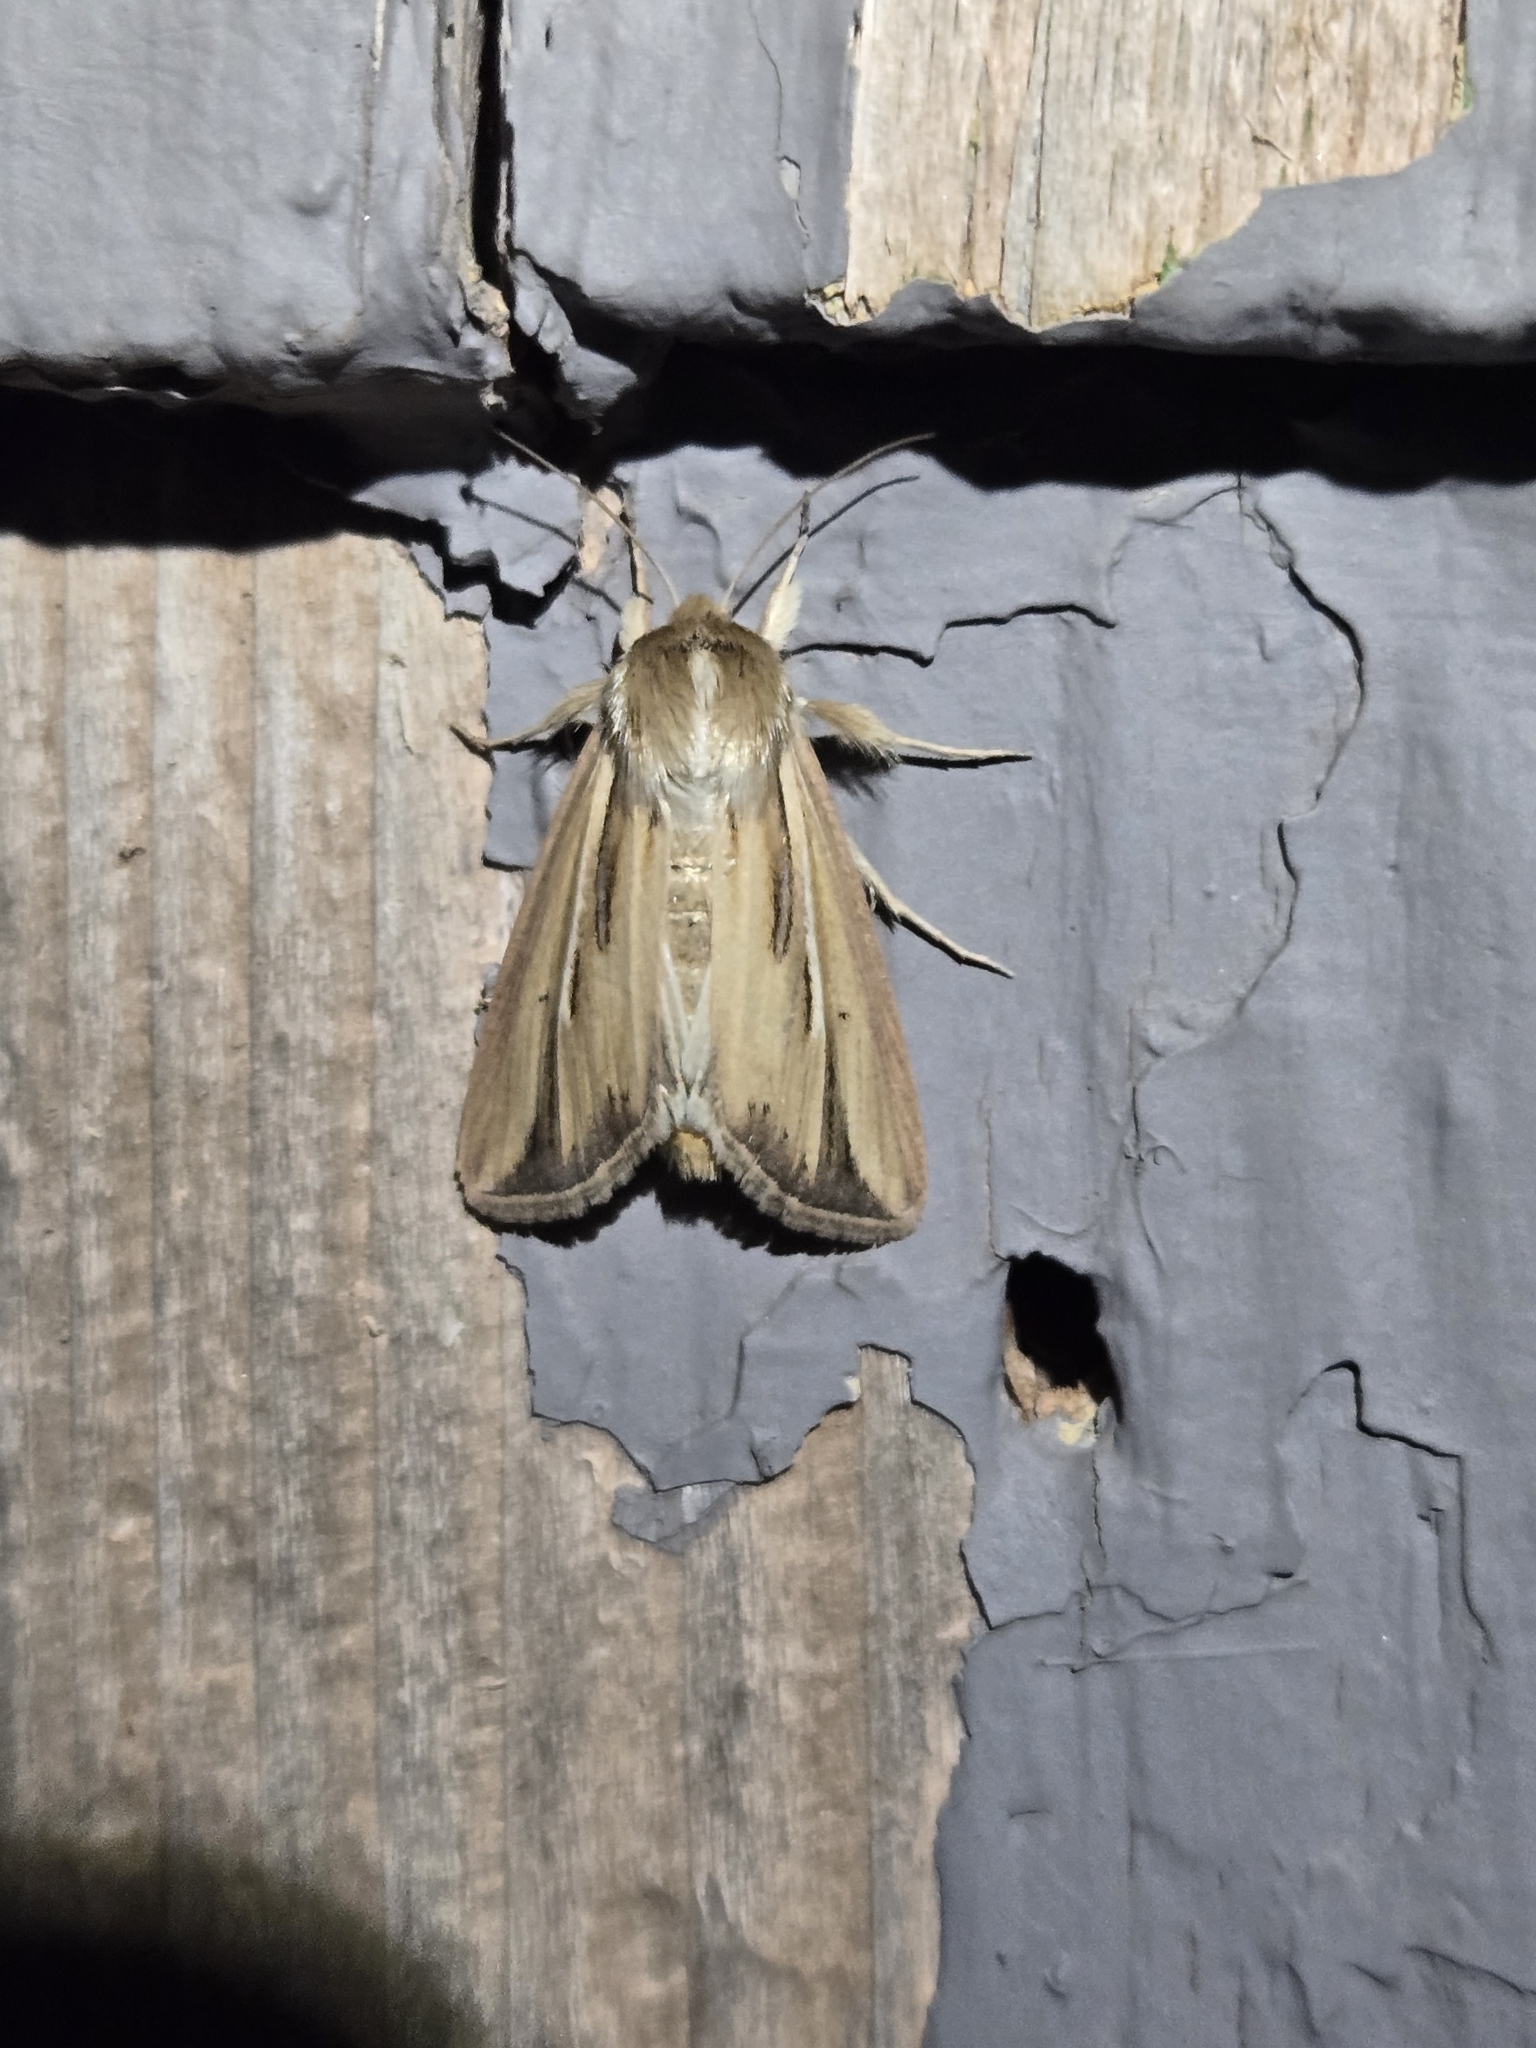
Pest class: wheathead_armyworm_Dargida_diffusa